War photography

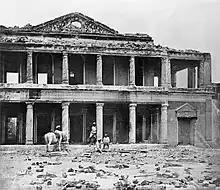
Ruins of Sikandar Bagh, 1858, by Felice Beato

The first official attempts at war photography were made by the British government at the start of the Crimean War. In March 1854, Gilbert Elliott was commissioned to photograph views of the Russian fortifications along the coast of the Baltic Sea. Roger Fenton was the first official war photographer and the first to attempt a systematic coverage of war for the benefit of the public.